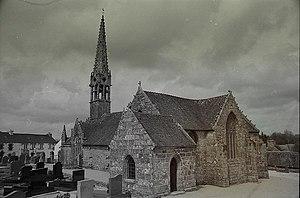
église de Brennilis, denez goasguen.
La liste des églises du Finistère recense de la manière la plus complète possible les églises, cathédrales et basiliques situées dans le département français du Finistère.
L'église Notre-Dame et son enclos paroissial sont un ensemble architectural datant du XVᵉ siècle situé à Brennilis.
Cet article recense une partie des monuments historiques du Finistère, en France.